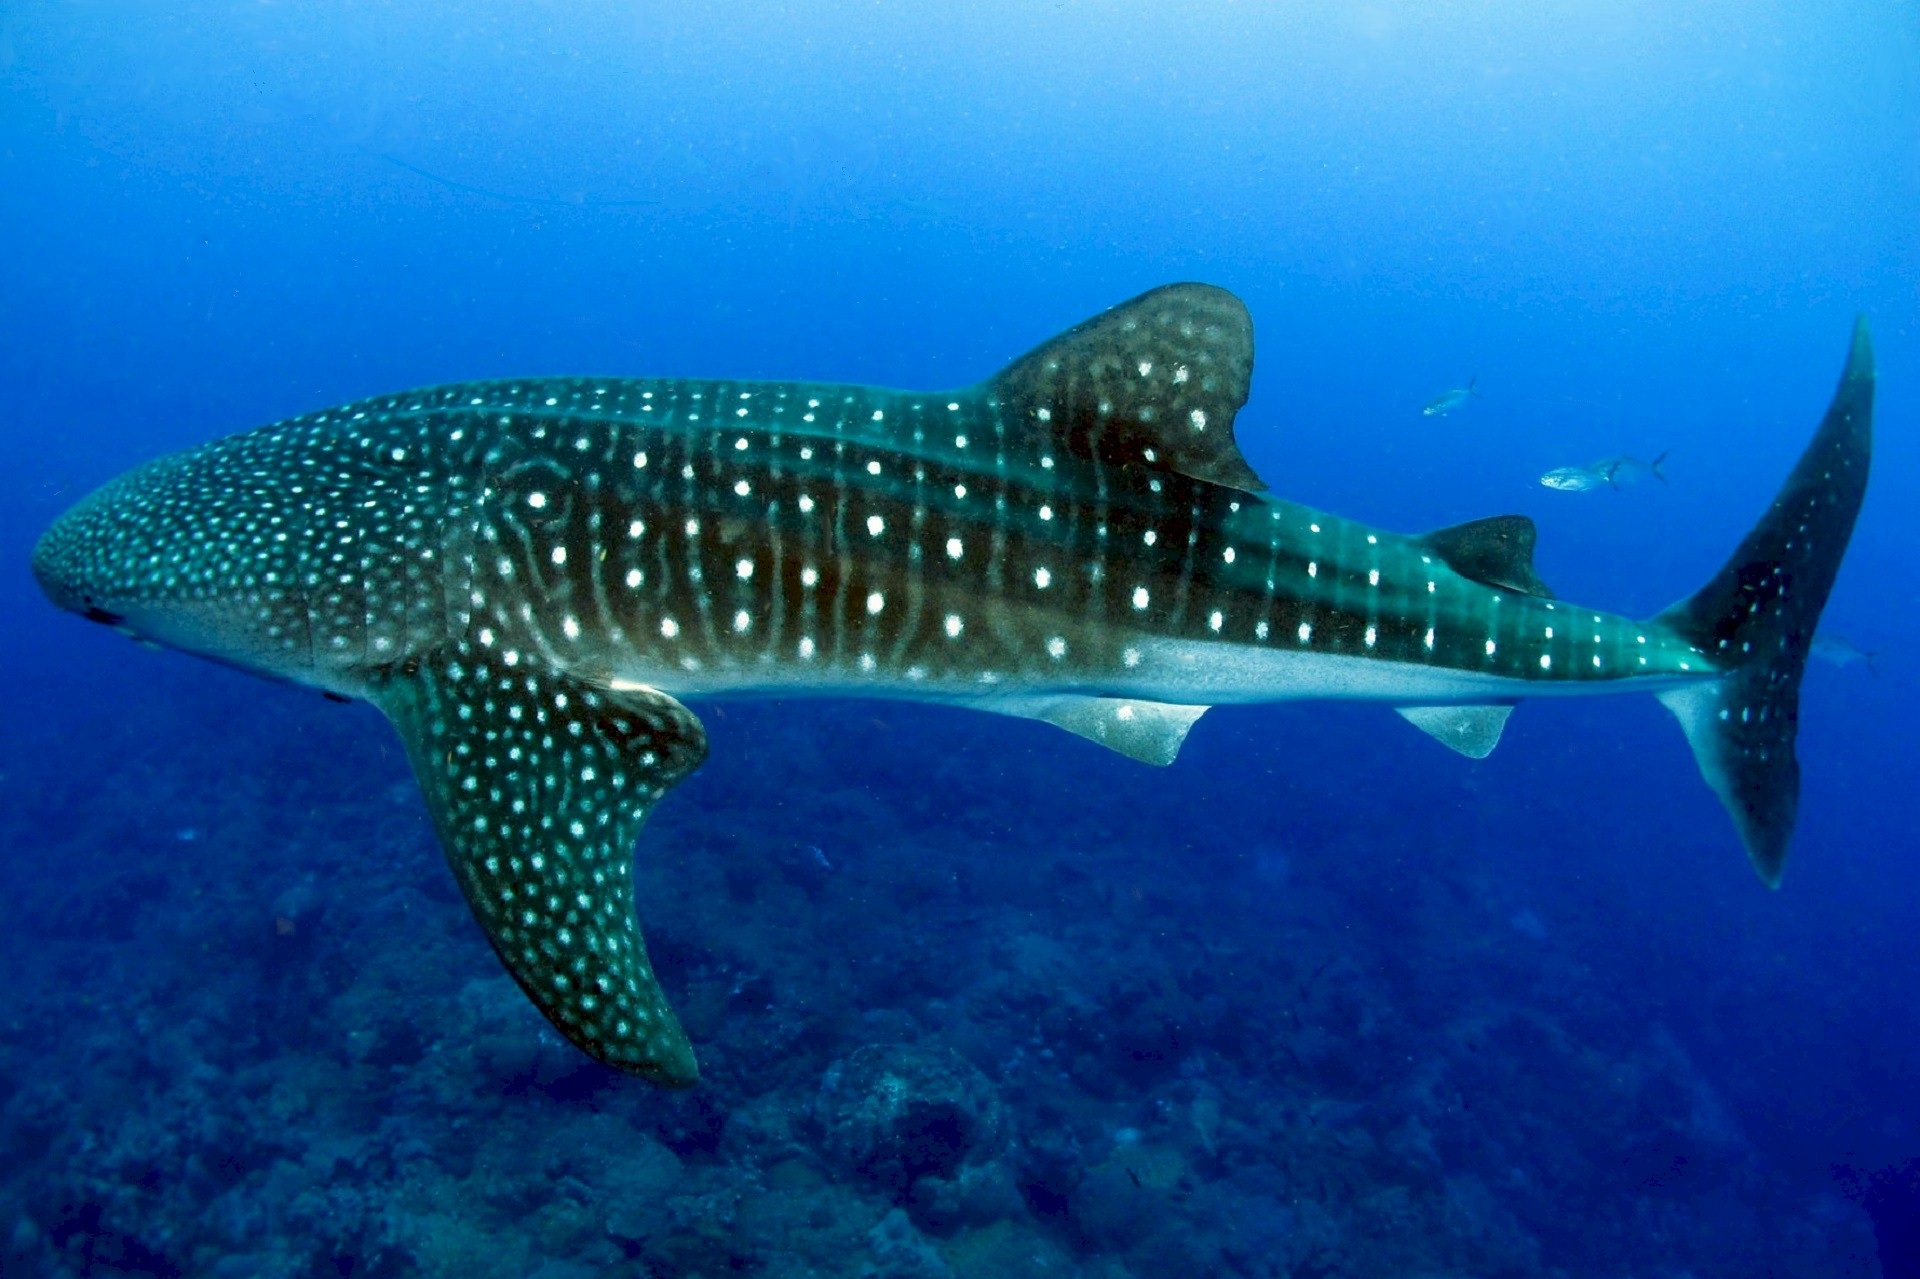
sea, water, nature, ocean, wildlife, underwater, swim, biology, aquatic, predator, fish, swimming, coral reef, shark, reef, marine, vertebrate, marine biology, coral reef fish, requiem shark, carcharhiniformes, deep sea fish, tiger shark, cartilaginous fish, whale shark